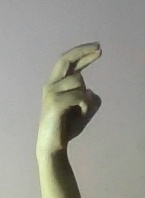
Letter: zay